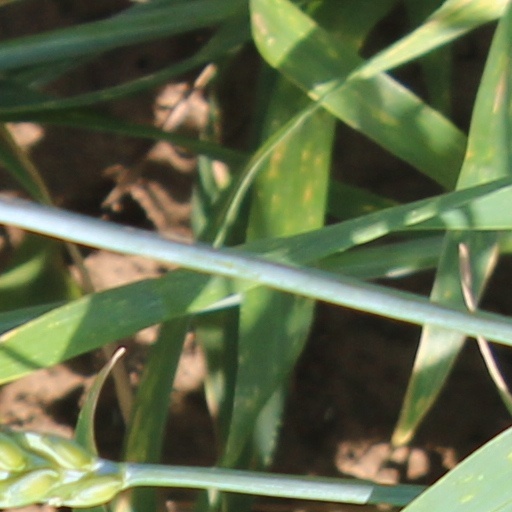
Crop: wheat